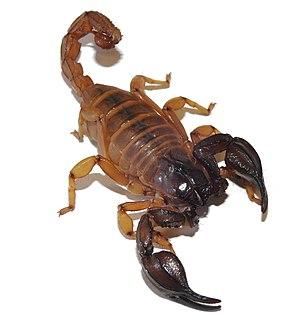
Urodacus novaehollandiae est une espèce de scorpions de la famille des Scorpionidae.